First Vienna Mountain Spring Pipeline

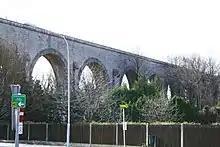
Baden Aqueduct south of Helenenstraße

On 5 April 1870, the City Council approved a proposal by the Water Supply Commission and designated three companies to supply the pipes needed in urban areas. These were: the Prager Eisenindustrie-Gesellschaft (located in Kladno), Gambier et Cie. (from La Louvière, Belgium) and the Neuberg-Mariazeller Gewerkschaft. However, Gambier encountered difficulties in delivering their pipes due to the Franco-Prussian War, so most of their contract was transferred to nearby factories in Moravia. Many of the pipes were tested after being laid and were not up to standards, so the thickness of the pipe walls was increased and the general plan was revised to prevent water pressure from being too high in the low-lying areas.